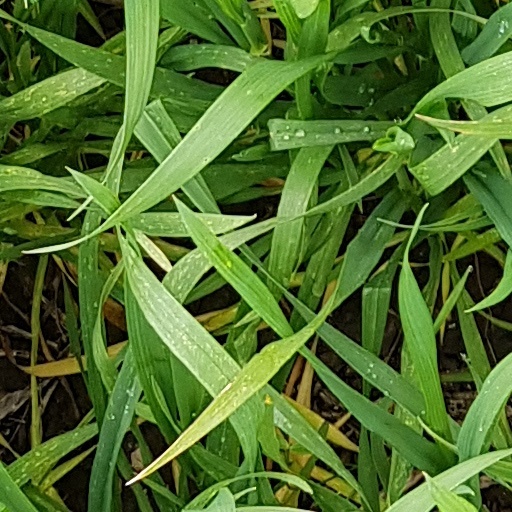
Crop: wheat